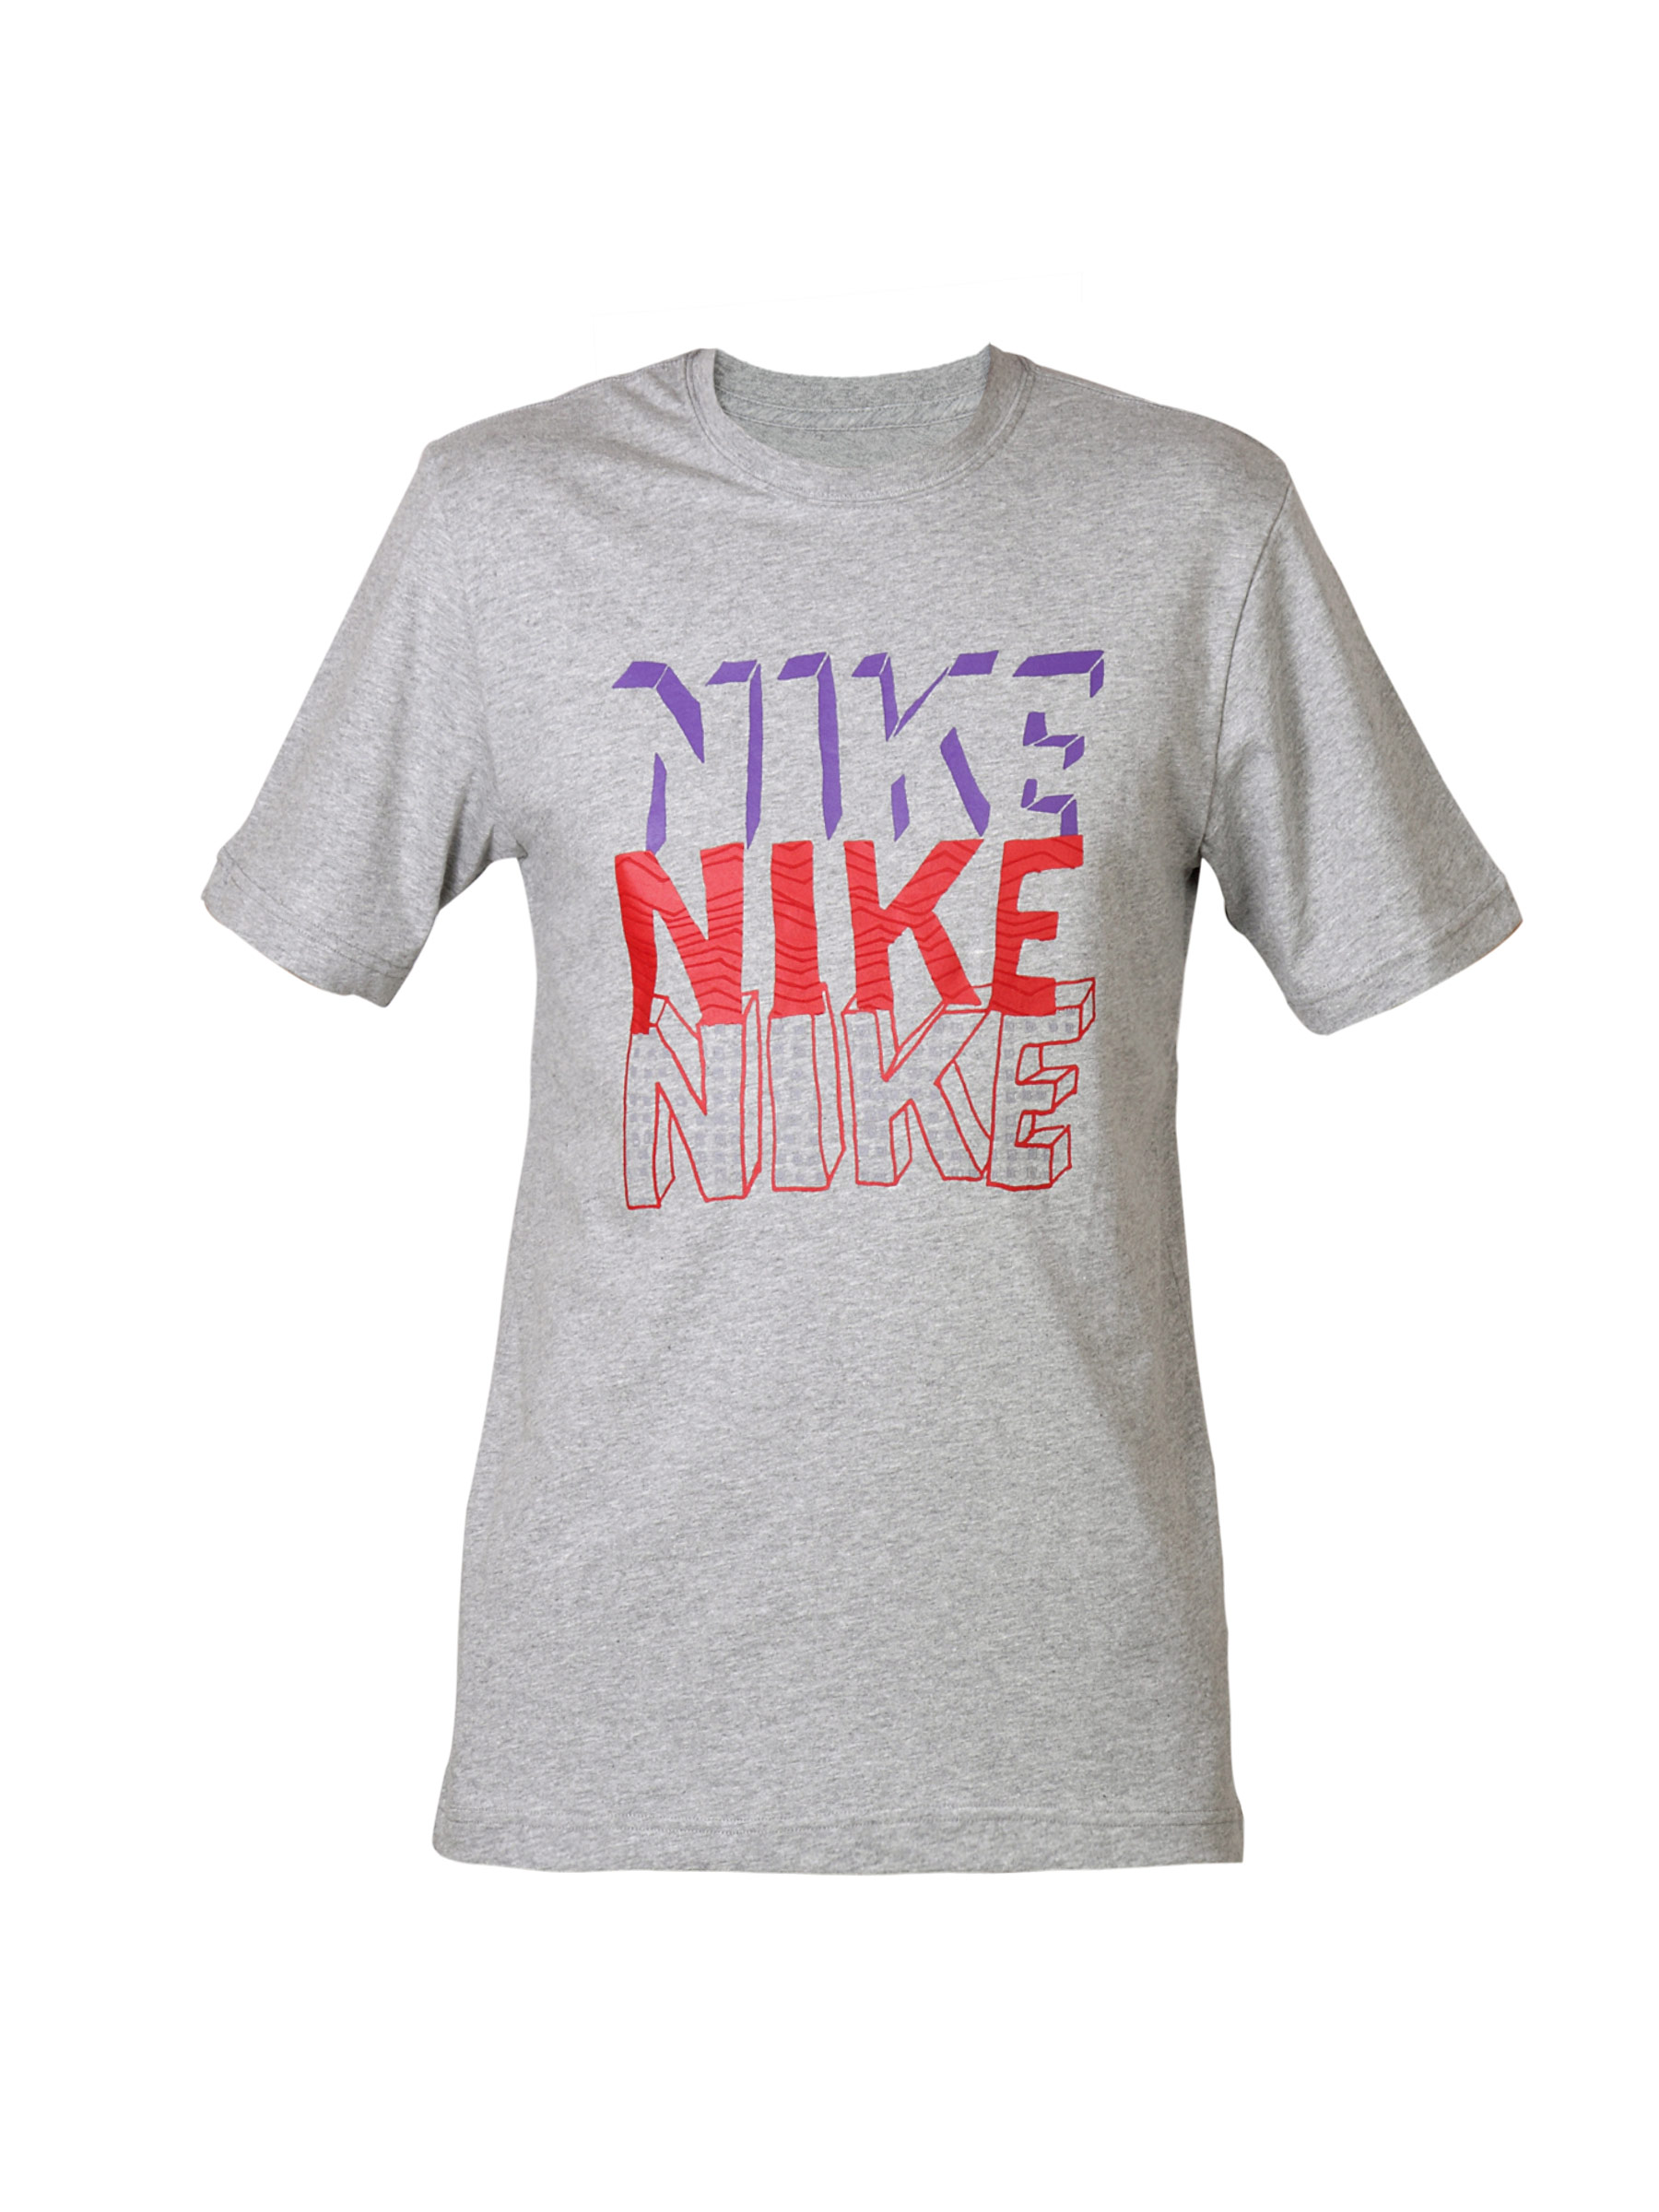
Nike Men Printed Texture Grey T-shirt
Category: Apparel / Topwear / Tshirts
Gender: Men
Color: Grey
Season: Summer 2012
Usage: Casual